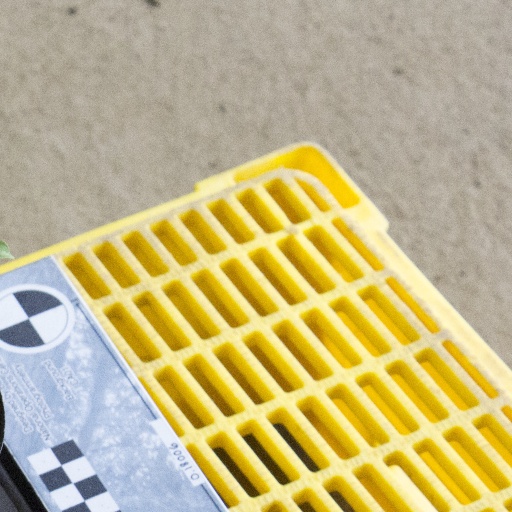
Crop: soybean